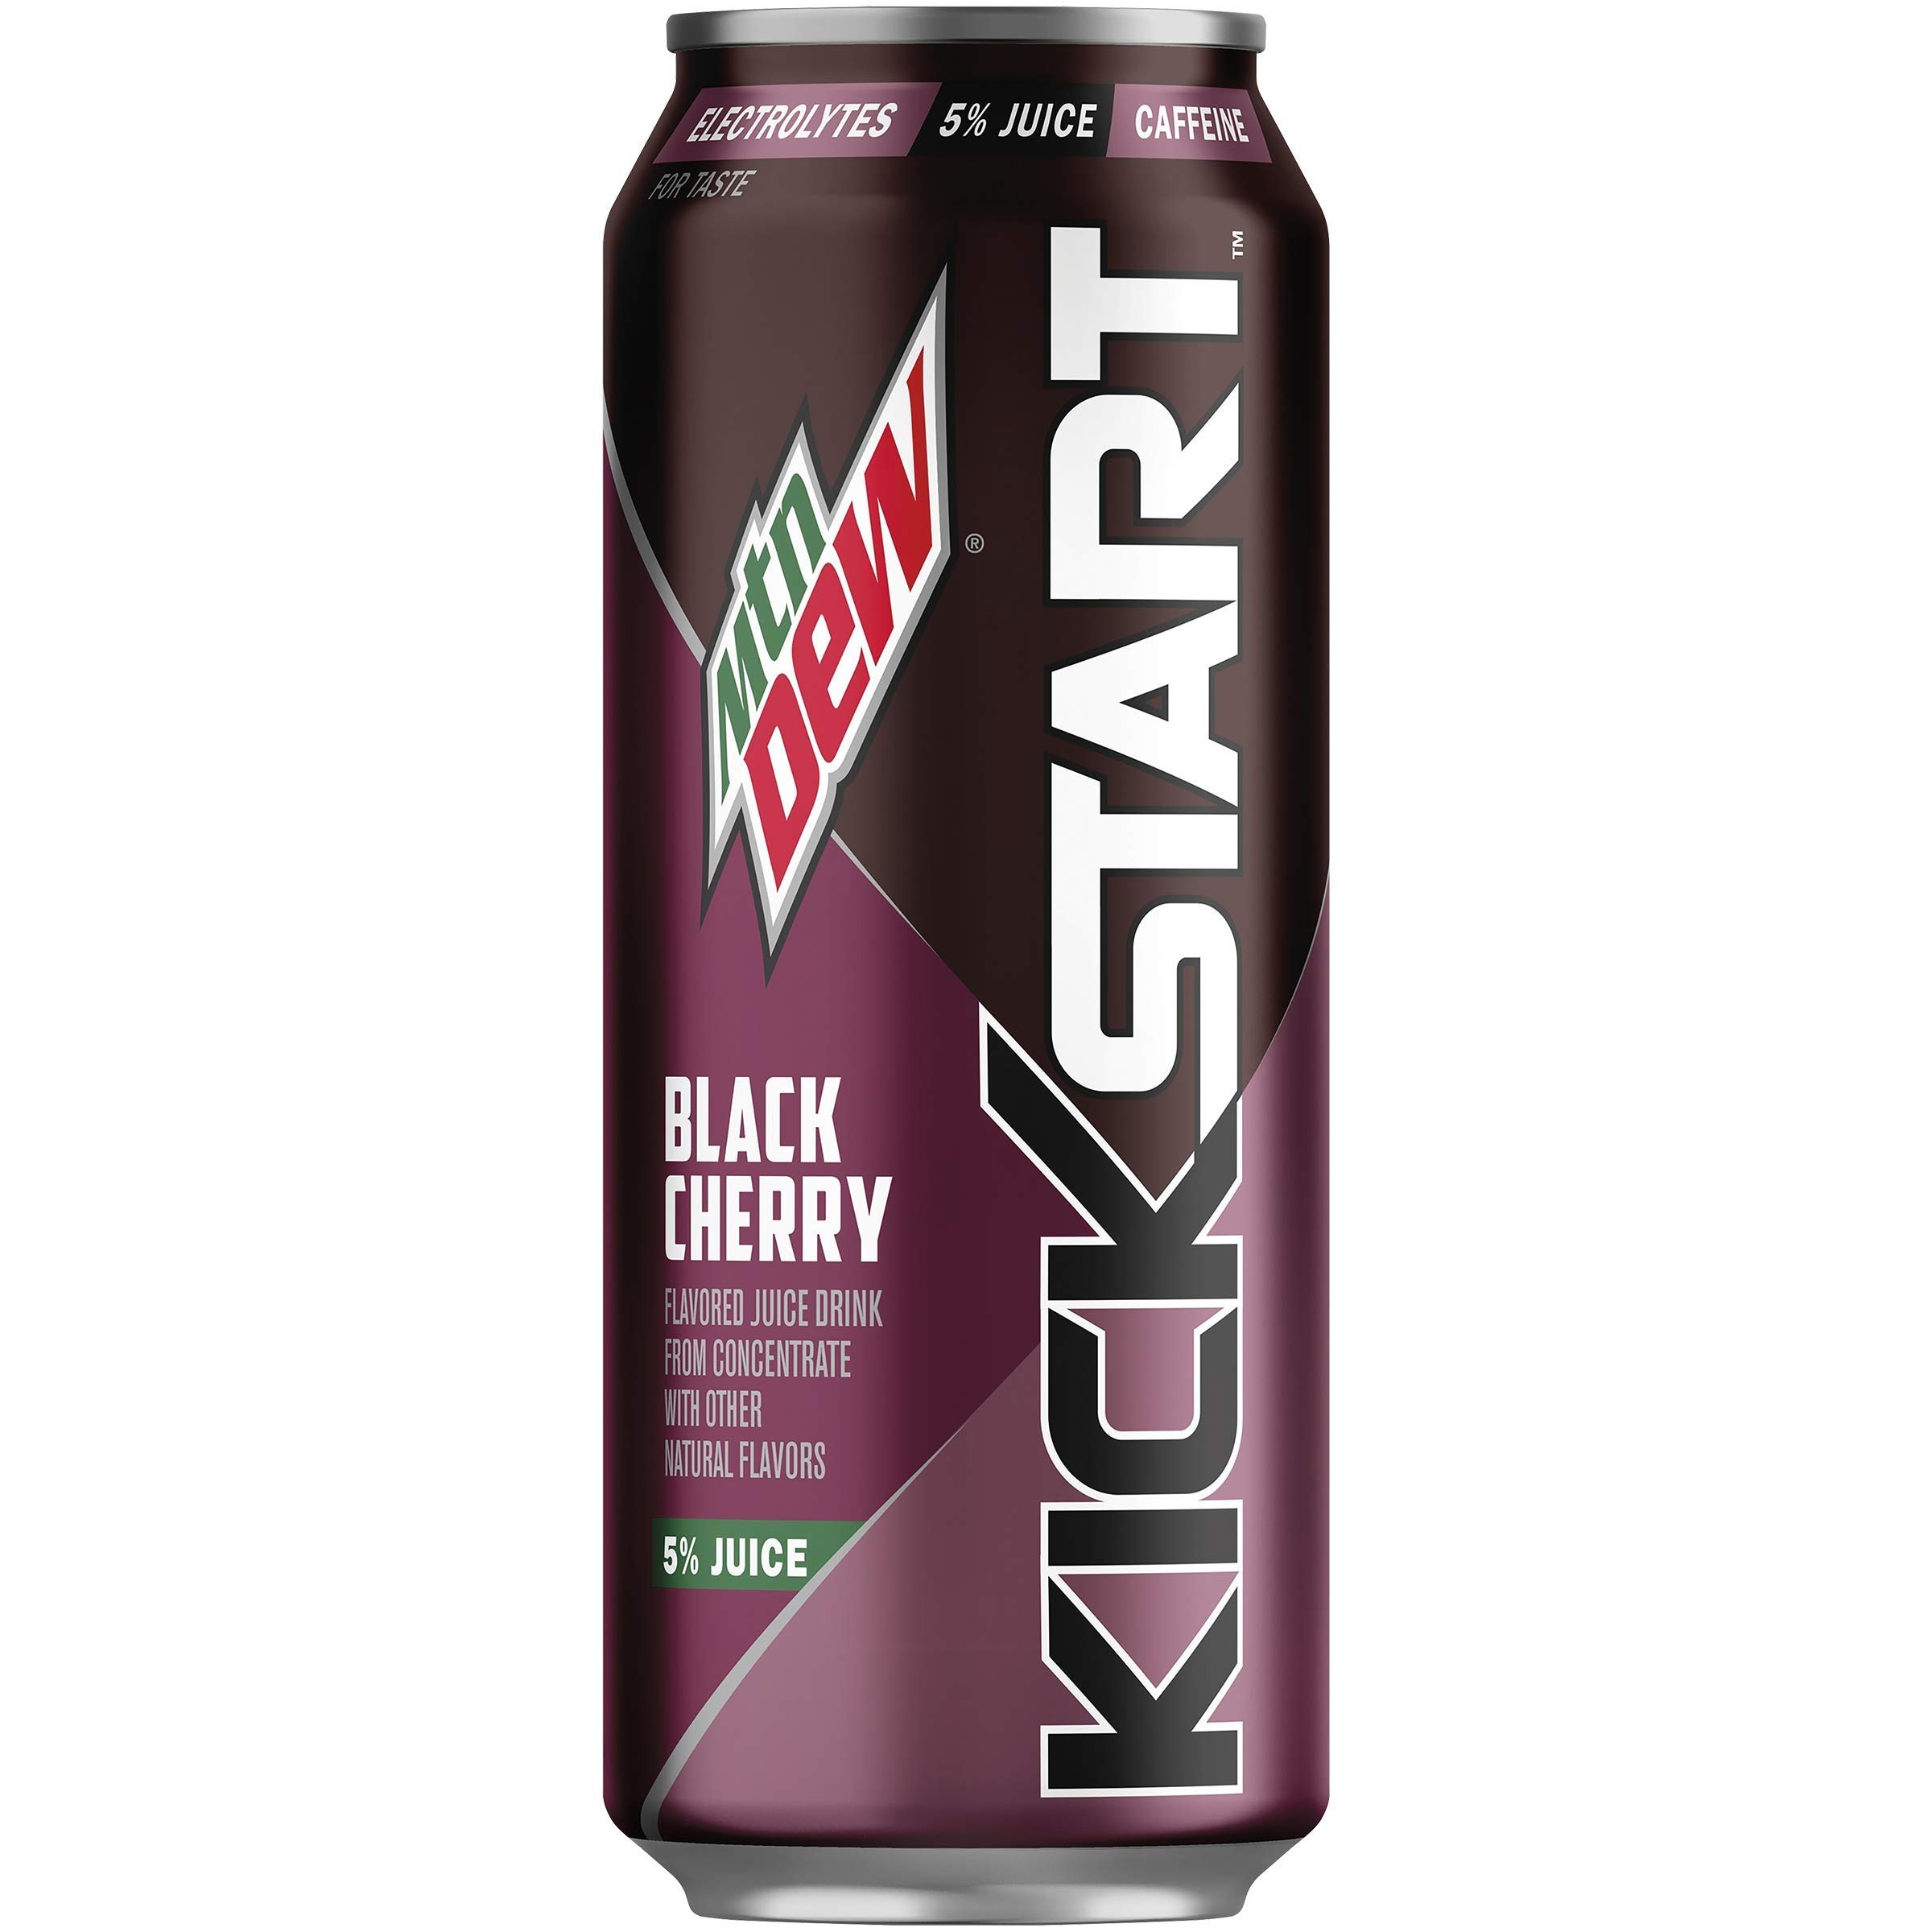
Item Name: Mountain Dew Kickstart Energy Drink, Black Cherry, 16 oz (Pack of 1)
Bullet Point 1: Kickstart Energy Drink
Bullet Point 2: Kickstart Energy Drink
Bullet Point 3: Kickstart Energy Drink
Value: 16.0
Unit: oz

Price: 1.74